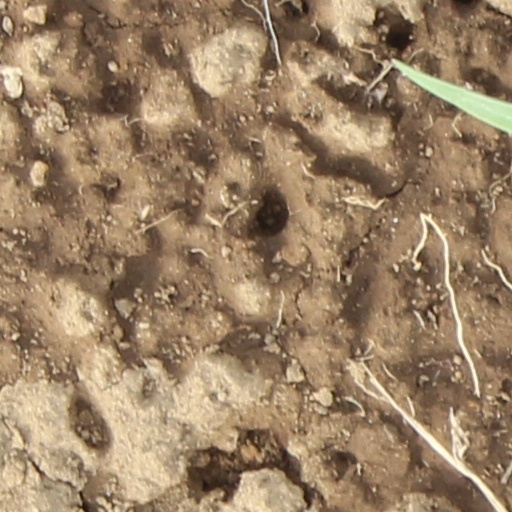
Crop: wheat